Alfredo Salafia

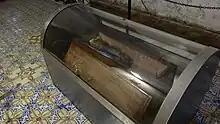
Rosalia Lombardo's body as it appears today.

The mummification techniques used by Salafia were discovered in 2007 in his handwritten memoir. He injected the cadaver with a fluid made of formalin to kill bacteria, alcohol to dry the body, glycerin to keep her from overdrying, salicylic acid to kill fungi, and zinc salts to give her body rigidity. Accordingly, the formula's composition is "one part glycerin, one part formalin saturated with both zinc sulfate and chloride, and one part of an alcohol solution saturated with salicylic acid."